Nicholas Clay

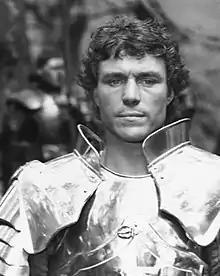
Clay as Sir Lancelot in "Excalibur" (1981)

Clay was born in Streatham, London on 18 September 1946, the son of a professional soldier in the British Army's Royal Engineers. The family settled in Kent, where Clay became interested in acting, performing at the Medway Little Theatre Club.